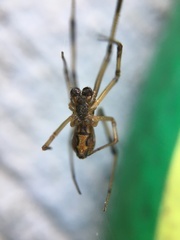
Species: Lactrodectus_hesperus